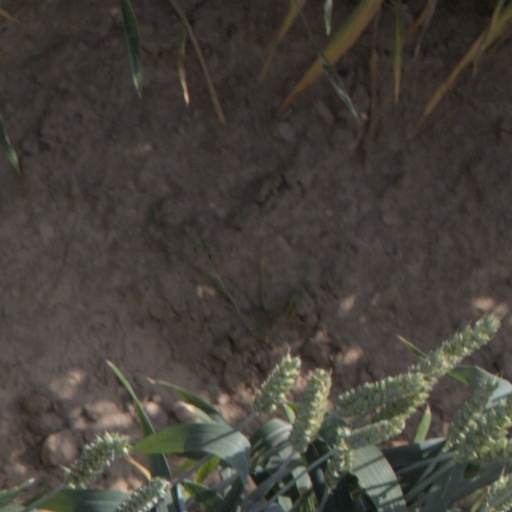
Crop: wheat